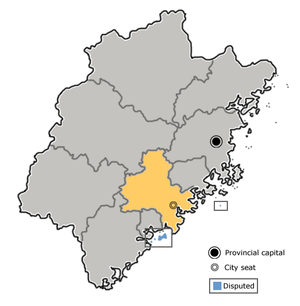
Quanzhou
Quanzhou i Fujian
Quanzhou er en by på præfekturniveau i den sydøstlige del af Fujian i Folkerepublikken Kina. I ældre engelsk litteratur er byen ofte navngivet som Chinchew eller Chinchu. I middelalderlige vestlige kilder er den kendt som Zaytun eller Zaitun.